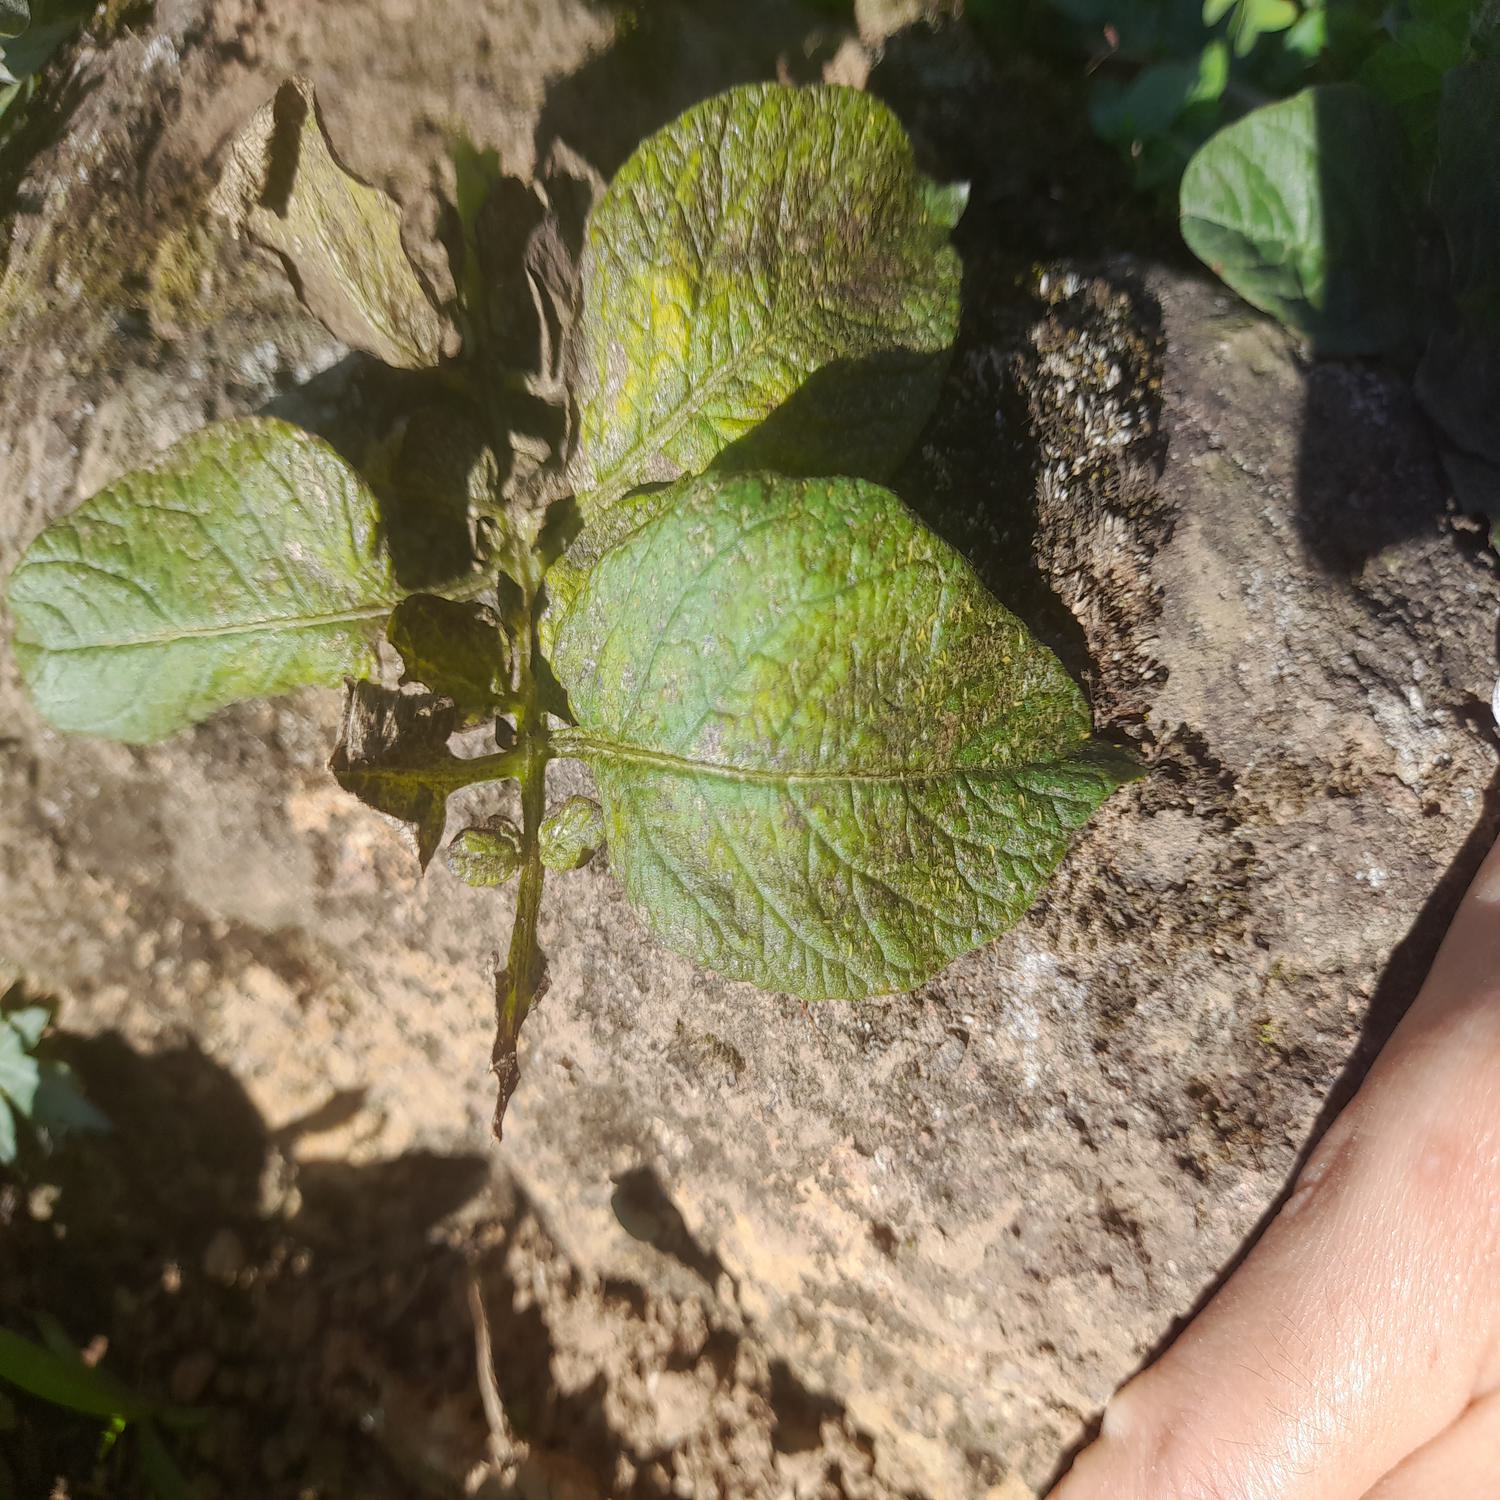
Label: Pest